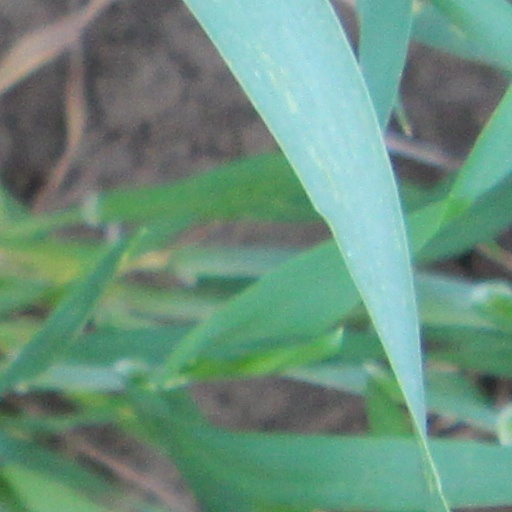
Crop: wheat